Rock Band

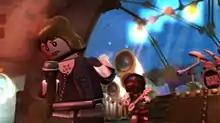
"Lego Rock Band" features Lego-style avatars with full customization along with a family-friendly soundtrack.

Harmonix and MTV Games have worked with TT Fusion and Warner Bros. Interactive Entertainment to create "Lego Rock Band". The game includes songs that are "suitable for younger audiences." The game also includes the "fun, customization and humor of the Lego videogame franchise" by allowing players to create their own Lego-style avatars. The game added a new "super easy" gameplay mode in order to accommodate younger players. The game, which was released on November 3, 2009 on the Xbox 360, PlayStation 3, and Wii consoles, supports all existing "Rock Band" instruments. The game is able to utilize selected existing downloadable content for the other "Rock Band" games that have been deemed acceptable for the game's audience, except on the Nintendo Wii, and all songs on the game's main setlist can be exported for use in other "Rock Band" games.